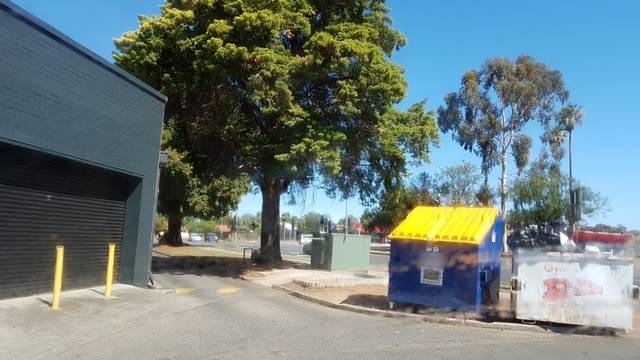
Region: Australia
Coordinates: -34.733, 138.661